Meghan Duggan

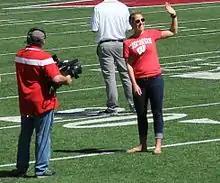
Duggan (right) waves to crowd after being introduced at a Wisconsin Badgers football game

On April 19, 2010, Duggan threw the first pitch at a Boston Red Sox game before a sellout Patriots' Day crowd of 37,609 with former teammates. On April 25, 2014, Duggan was honored to throw the first pitch at a Boston Red Sox game for a second time with her Team USA 2014 US Olympic teammates.